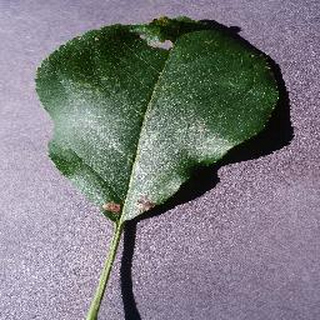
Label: apple_black_rot